Munir Uz Zaman

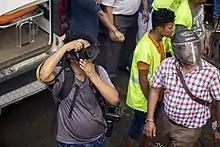
Munir Uz Zaman, AFP photographer, taking a photo at the FR Tower fire.

Munir Uz Zaman works for the Paris-based international news agency Agence France-Presse (AFP). He has received recognition and awards for his works documenting the Rohingya refugee crisis. He has also published photos depicting daily life in Bangladesh. His photo of Tashnuva Anan Shishir, Bangladesh's first transgender news anchor, seated in the Boishakhi Television newsroom, flanked by her colleagues, was selected as one of "Time's" top 100 photos of 2021.